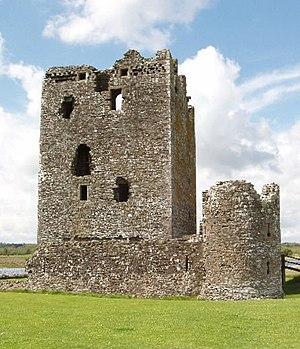
Cette liste recense les principaux châteaux du council area du Dumfries and Galloway en Écosse.